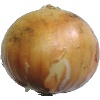
Label: white_onion